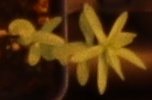
Label: Flax